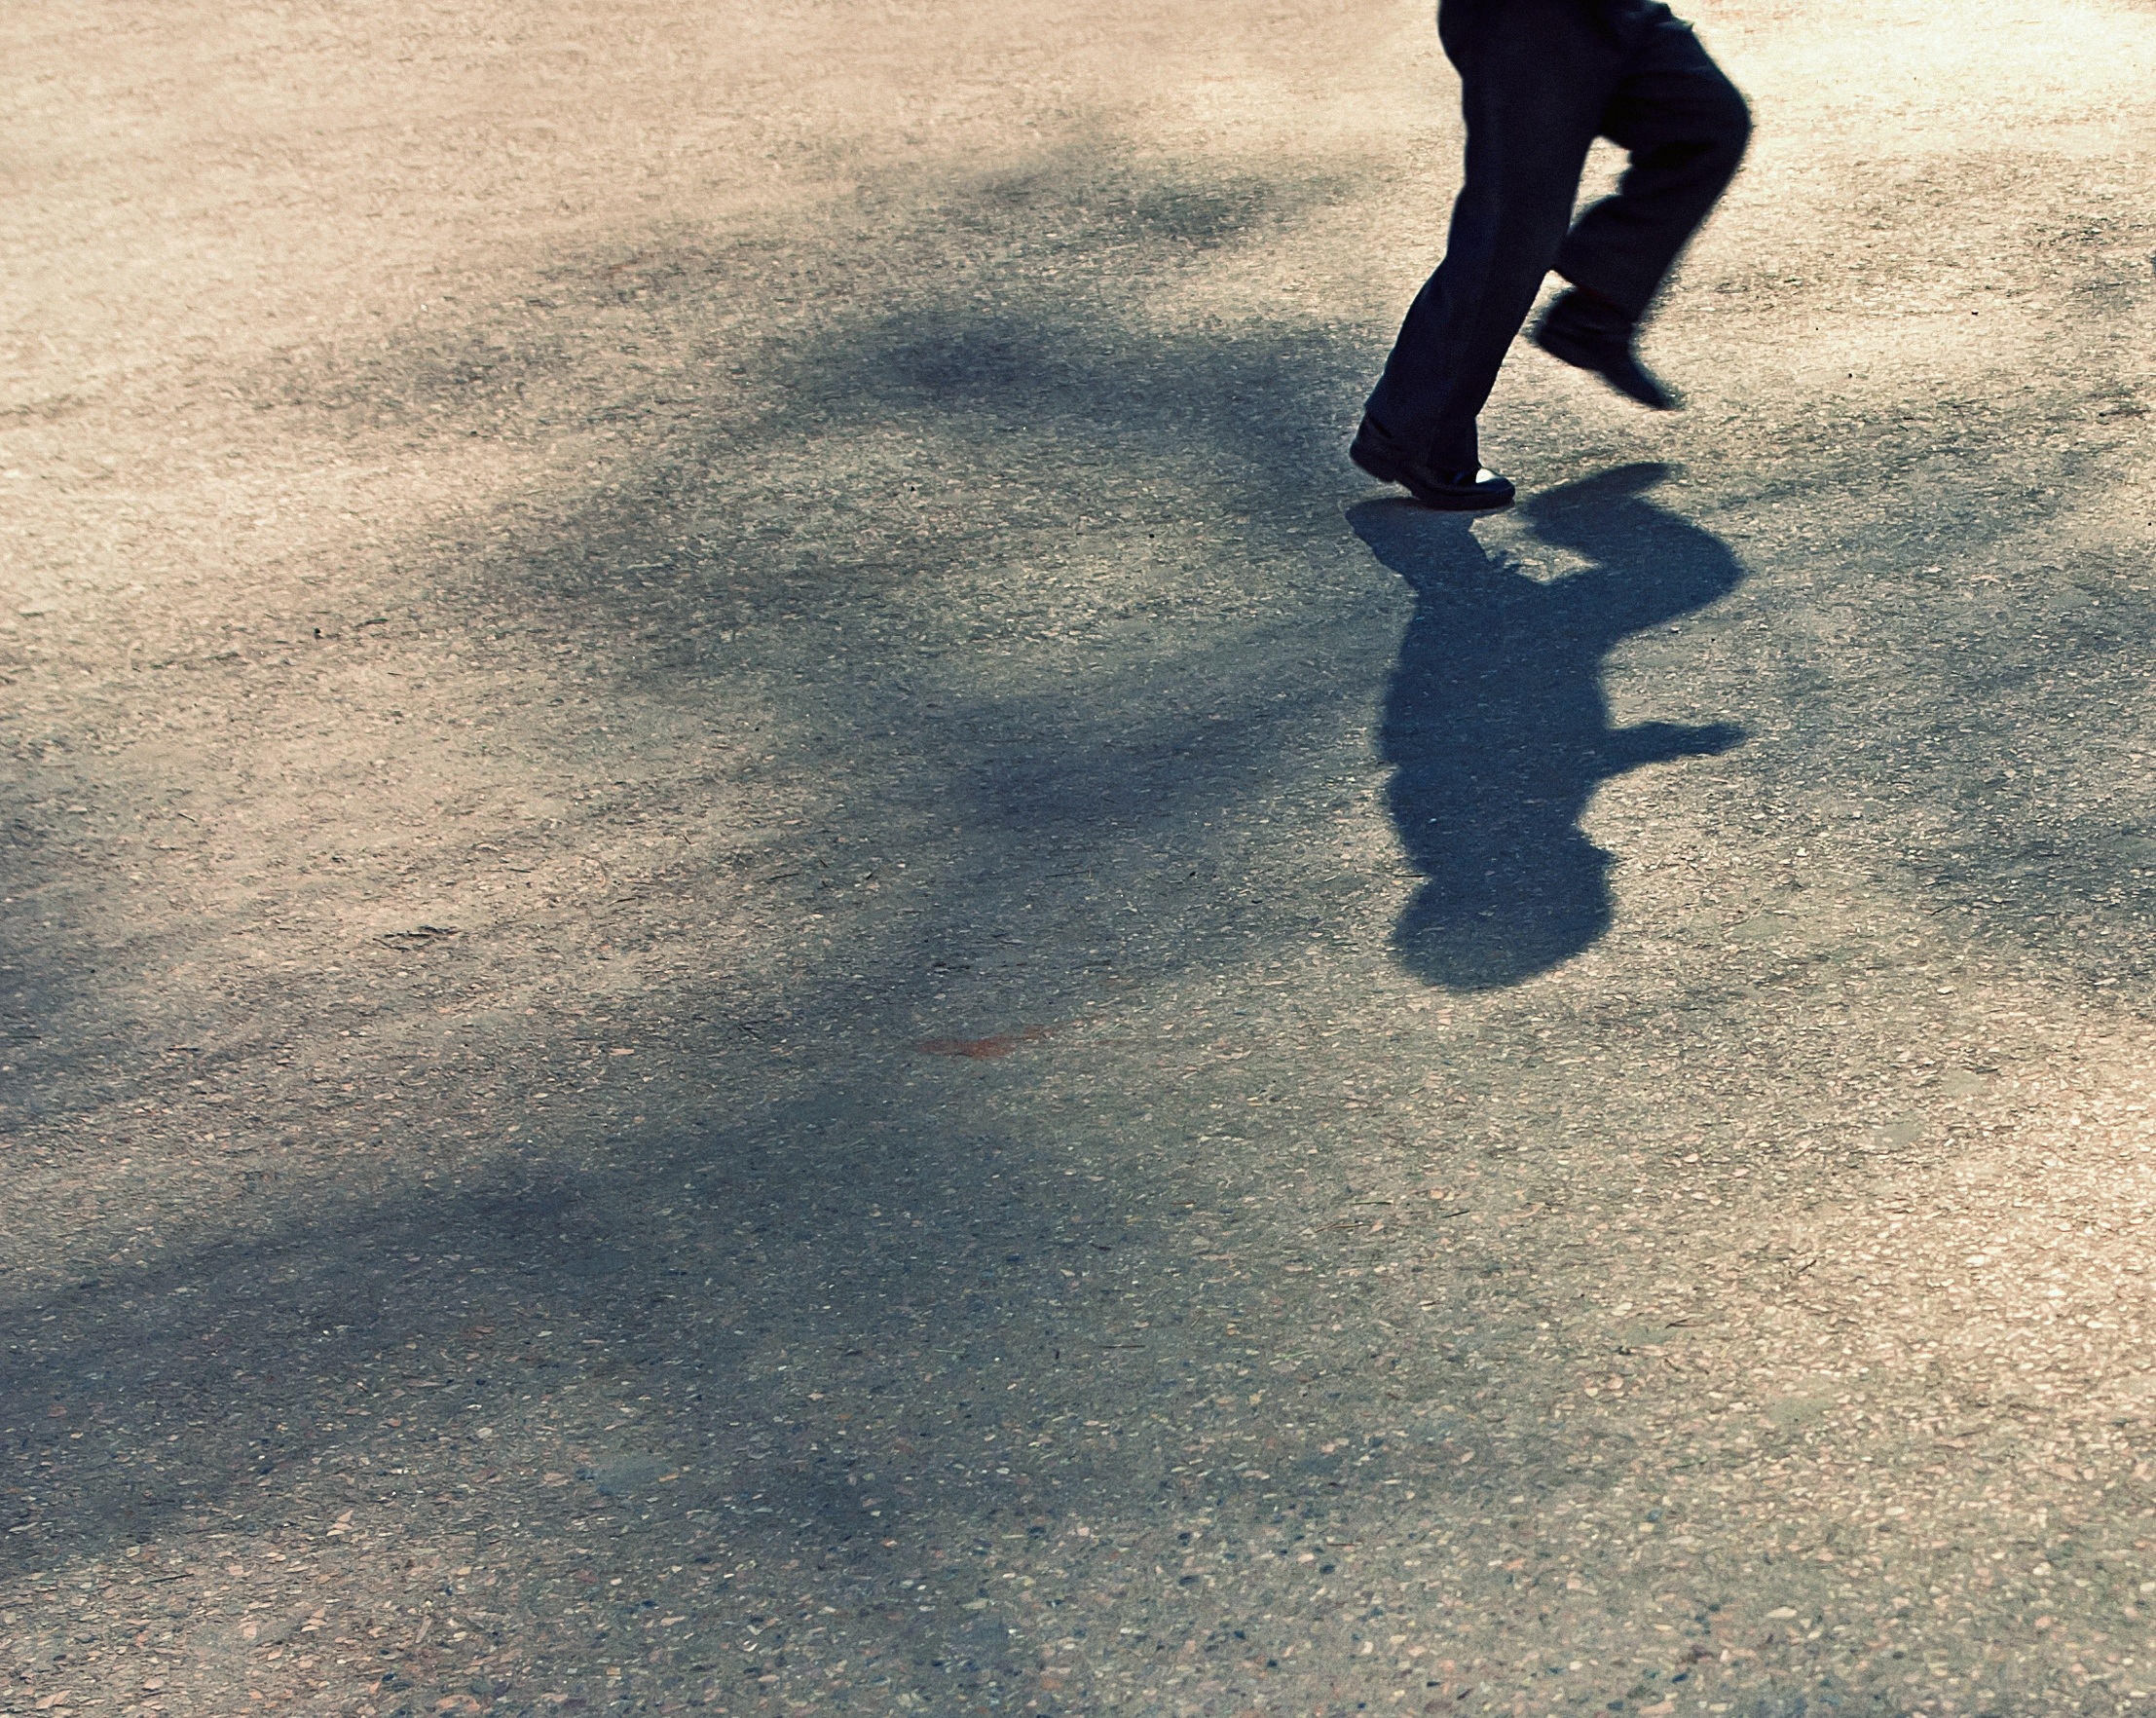
run, asphalt, summer, travel, leg, shadow, asia, blue, concrete, footwear, india, flooring, road surface